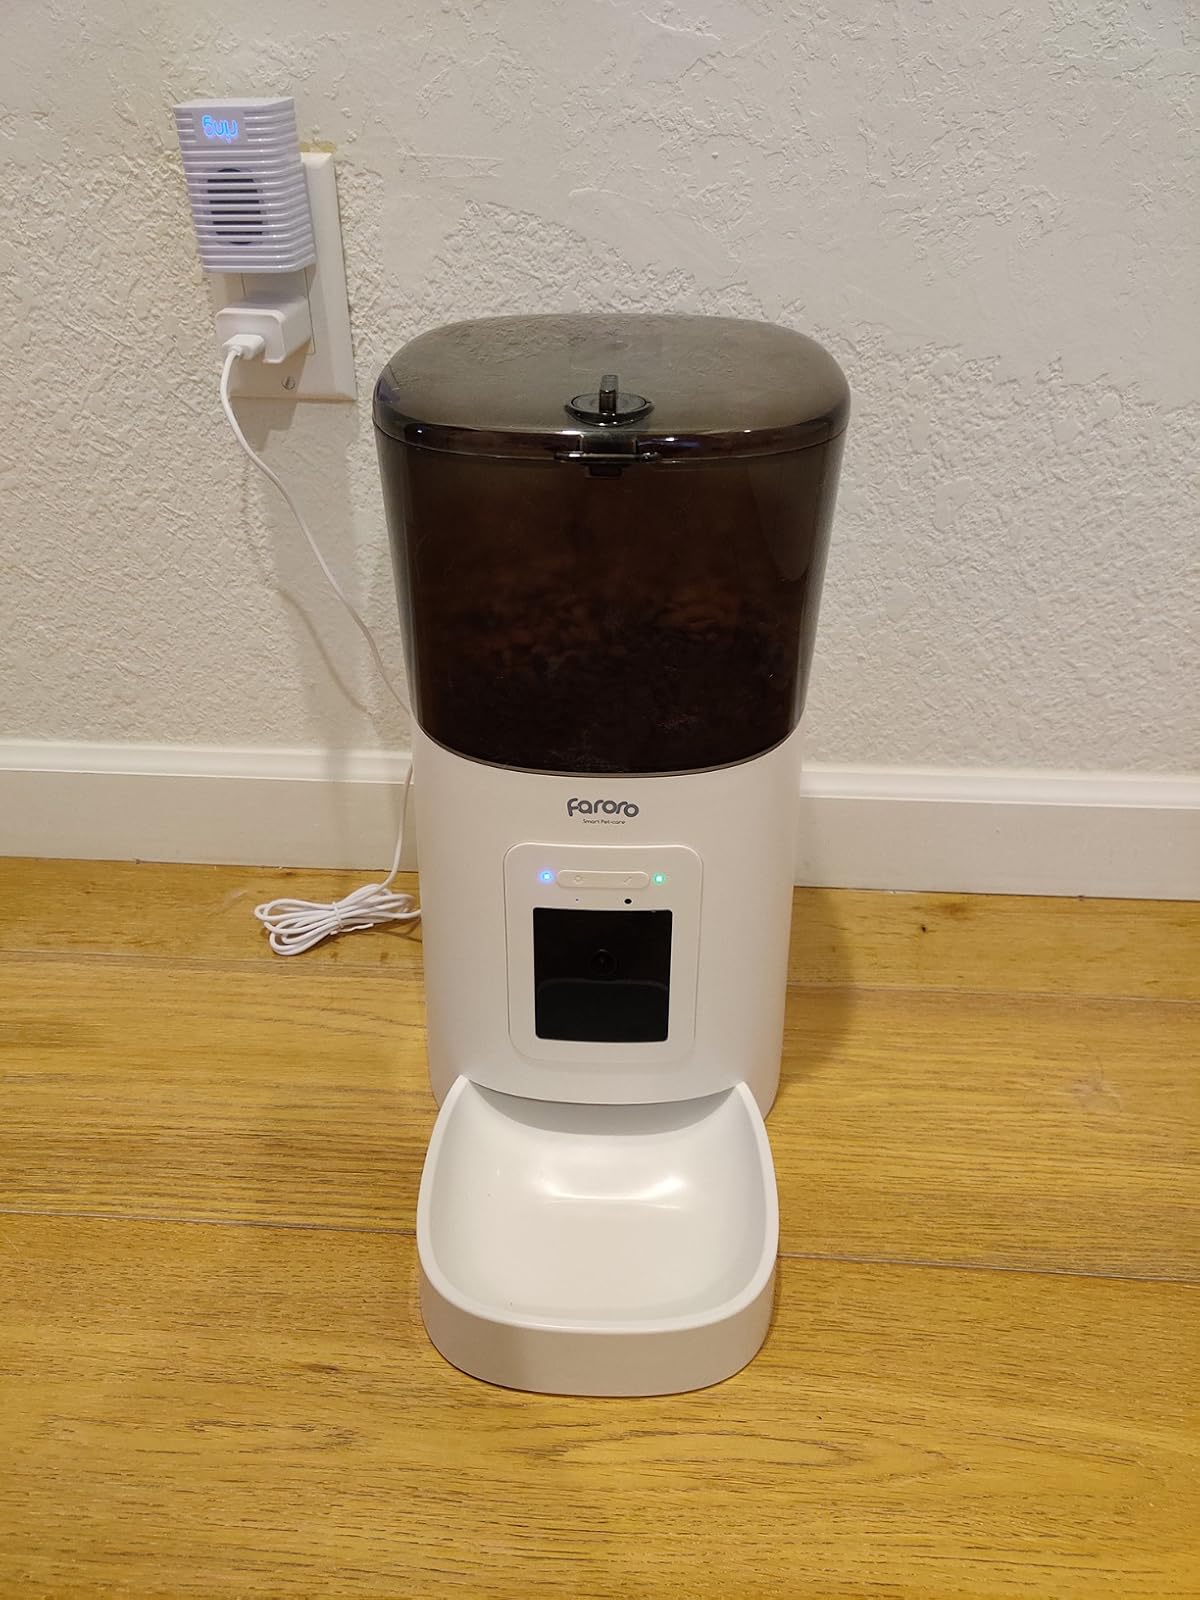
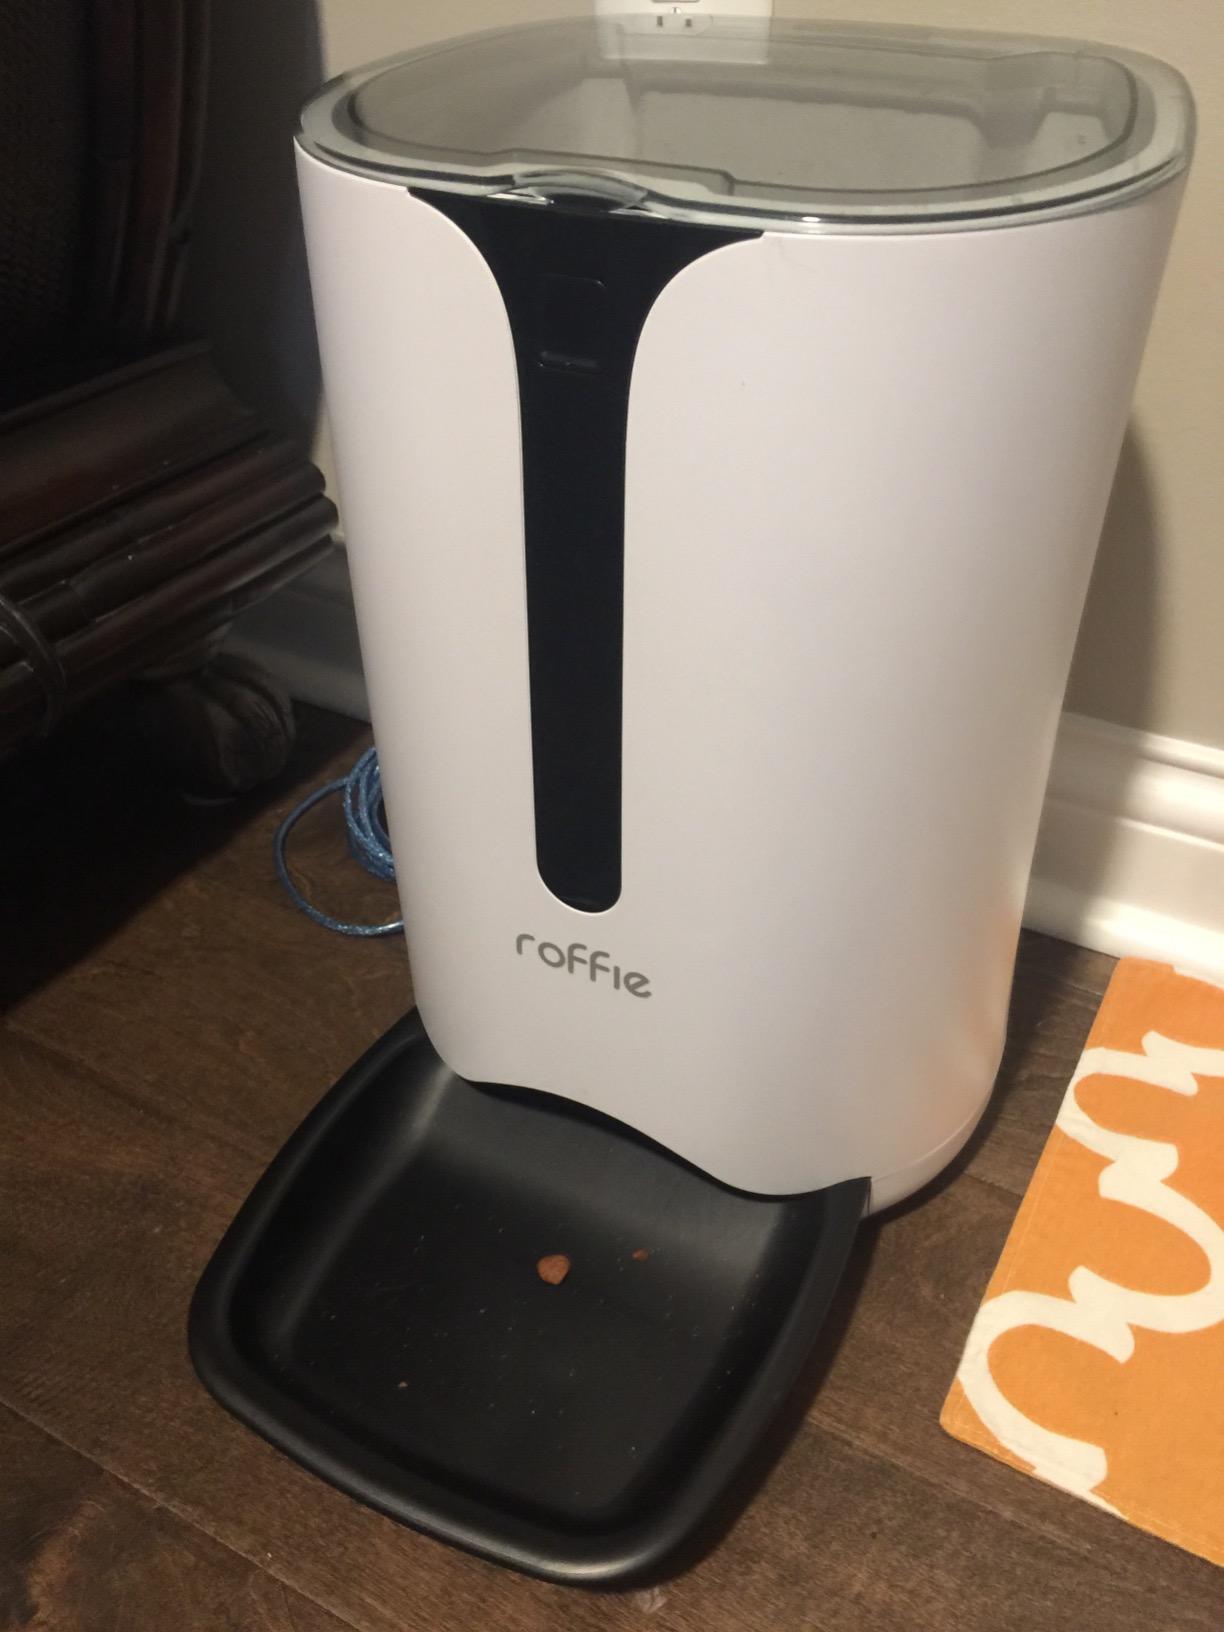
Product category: items_feeder
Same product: no